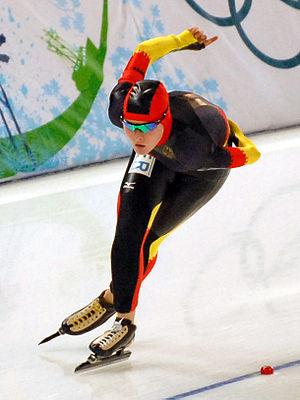
Stephanie Beckert, née le 30 mai 1988 à Erfurt, est une patineuse de vitesse allemande.